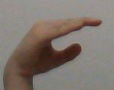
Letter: jeem